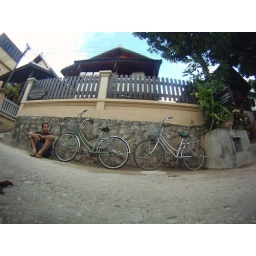
bikes in front of guest house